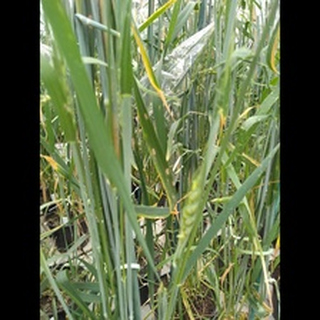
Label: wheat_mildew